Richard Windeyer

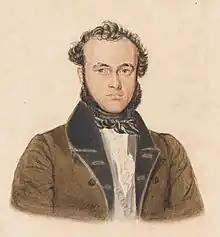
Richard Windeyer, 1840s

Richard Windeyer (10 August 1806 – 2 December 1847) was a journalist, barrister and Australian politician.